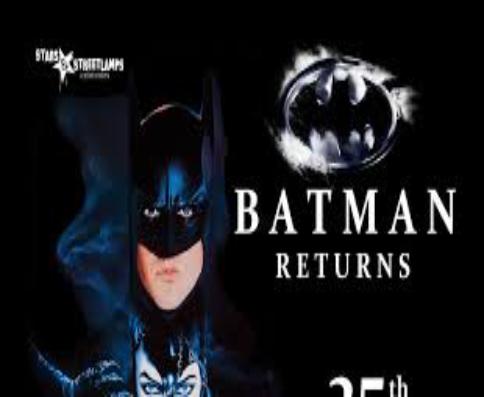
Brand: batman returns
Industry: Leisure